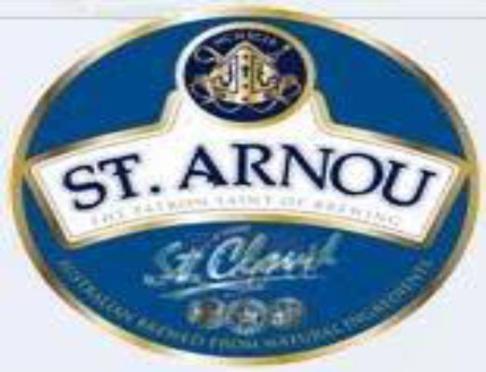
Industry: Food